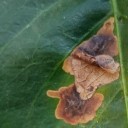
Label: Miner